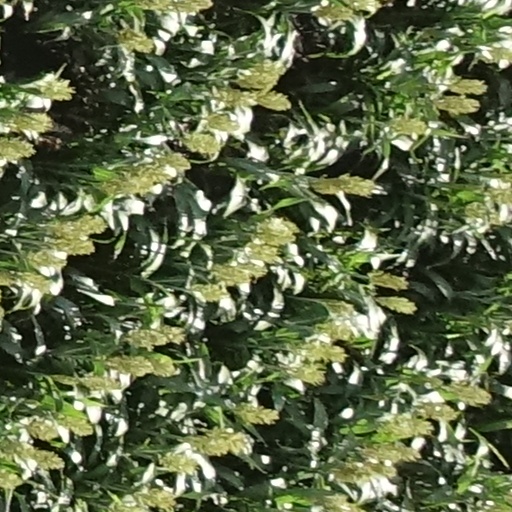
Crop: sorghum